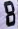
Number: 8